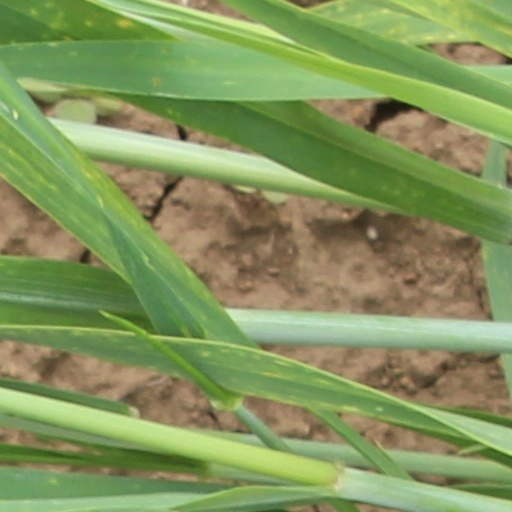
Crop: wheat